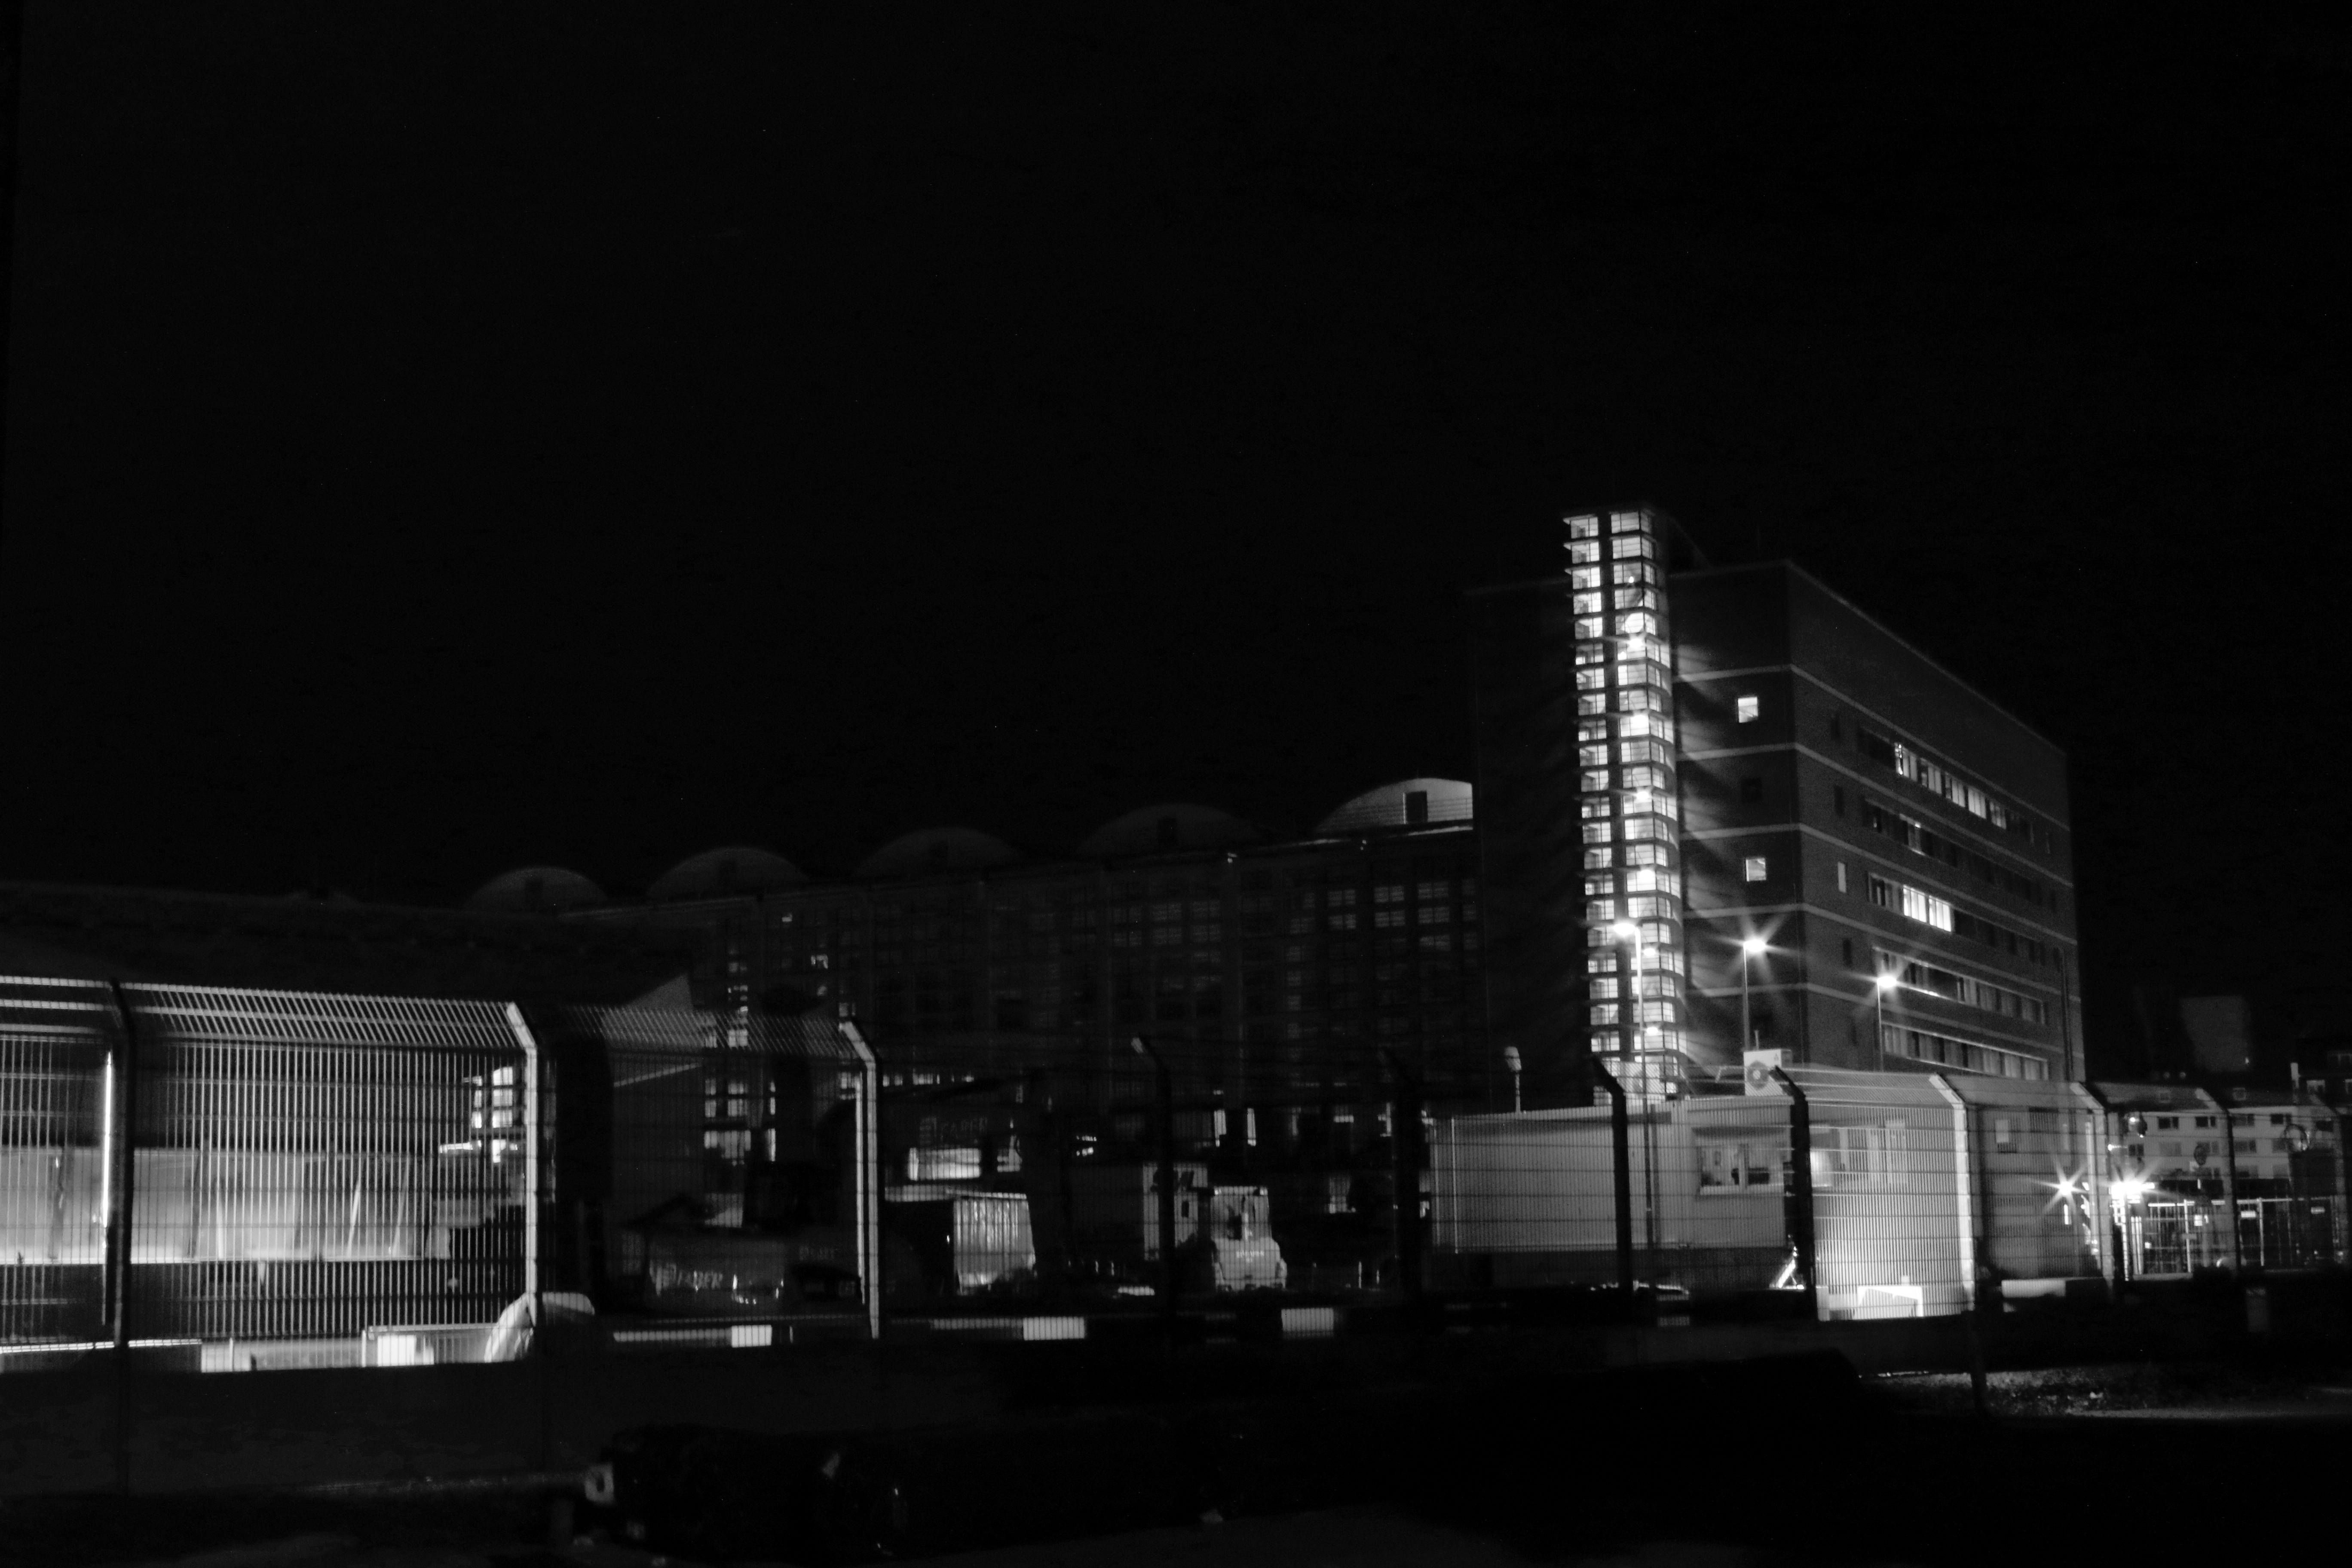
light, black and white, skyline, night, photography, city, cityscape, dusk, evening, darkness, black, monochrome, bw, blackandwhite, blackwhite, germany, alemania, allemagne, sw, schwarzweiss, schwarzweis, frankfurtmain, germania, frankfurt, luminale, schwarzweissfotografie, schwarzweisfotografie, luminale2014, metropolis, monochrome photography